2007 USC Trojans football team

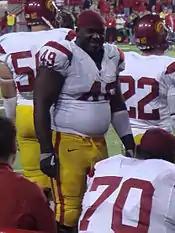
Nose tackle Sedrick Ellis was selected 7th overall in the 2008 NFL Draft.

Of all the Trojans' draft-eligible juniors, only offensive guard Chilo Rachal declared himself available for the 2008 NFL draft. Twelve USC players, eleven seniors and a junior, were invited to the NFL Scouting Combine, the most of any school in 2008: the seniors were offensive tackle Sam Baker, quarterback John David Booty, tight end Fred Davis, nose tackle Sedrick Ellis, defensive end Lawrence Jackson, offensive tackle Drew Radovich, linebacker Keith Rivers, center Matt Spanos, cornerback Terrell Thomas, running back Chauncey Washington, linebacker Thomas Williams, and the junior was offensive guard Rachal.